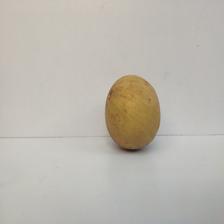
Size: Large